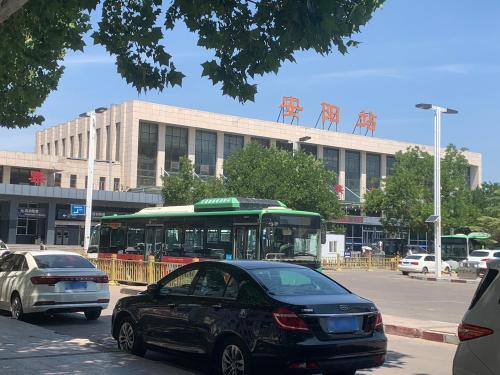
地标名称：安阳站
所在城市：安阳市·北关区